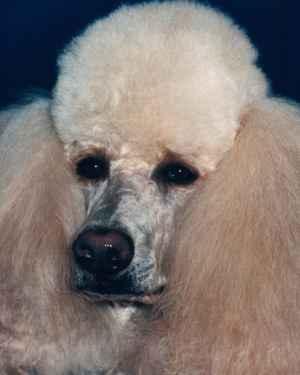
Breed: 316-n000118-standard_poodle